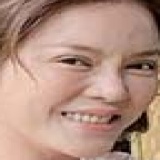
diễn viên Lý Nhã Kỳ